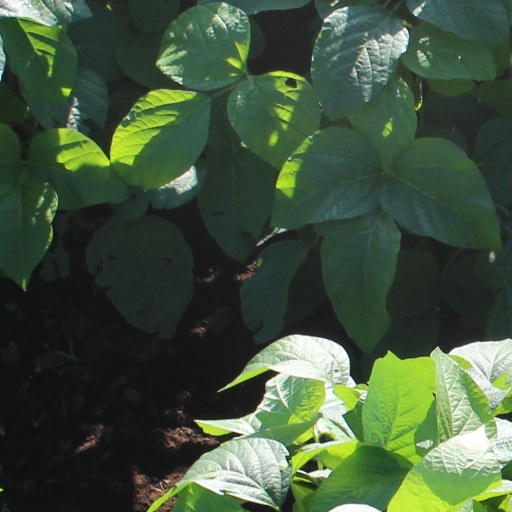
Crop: soybean